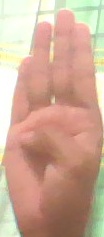
ASL sign: B